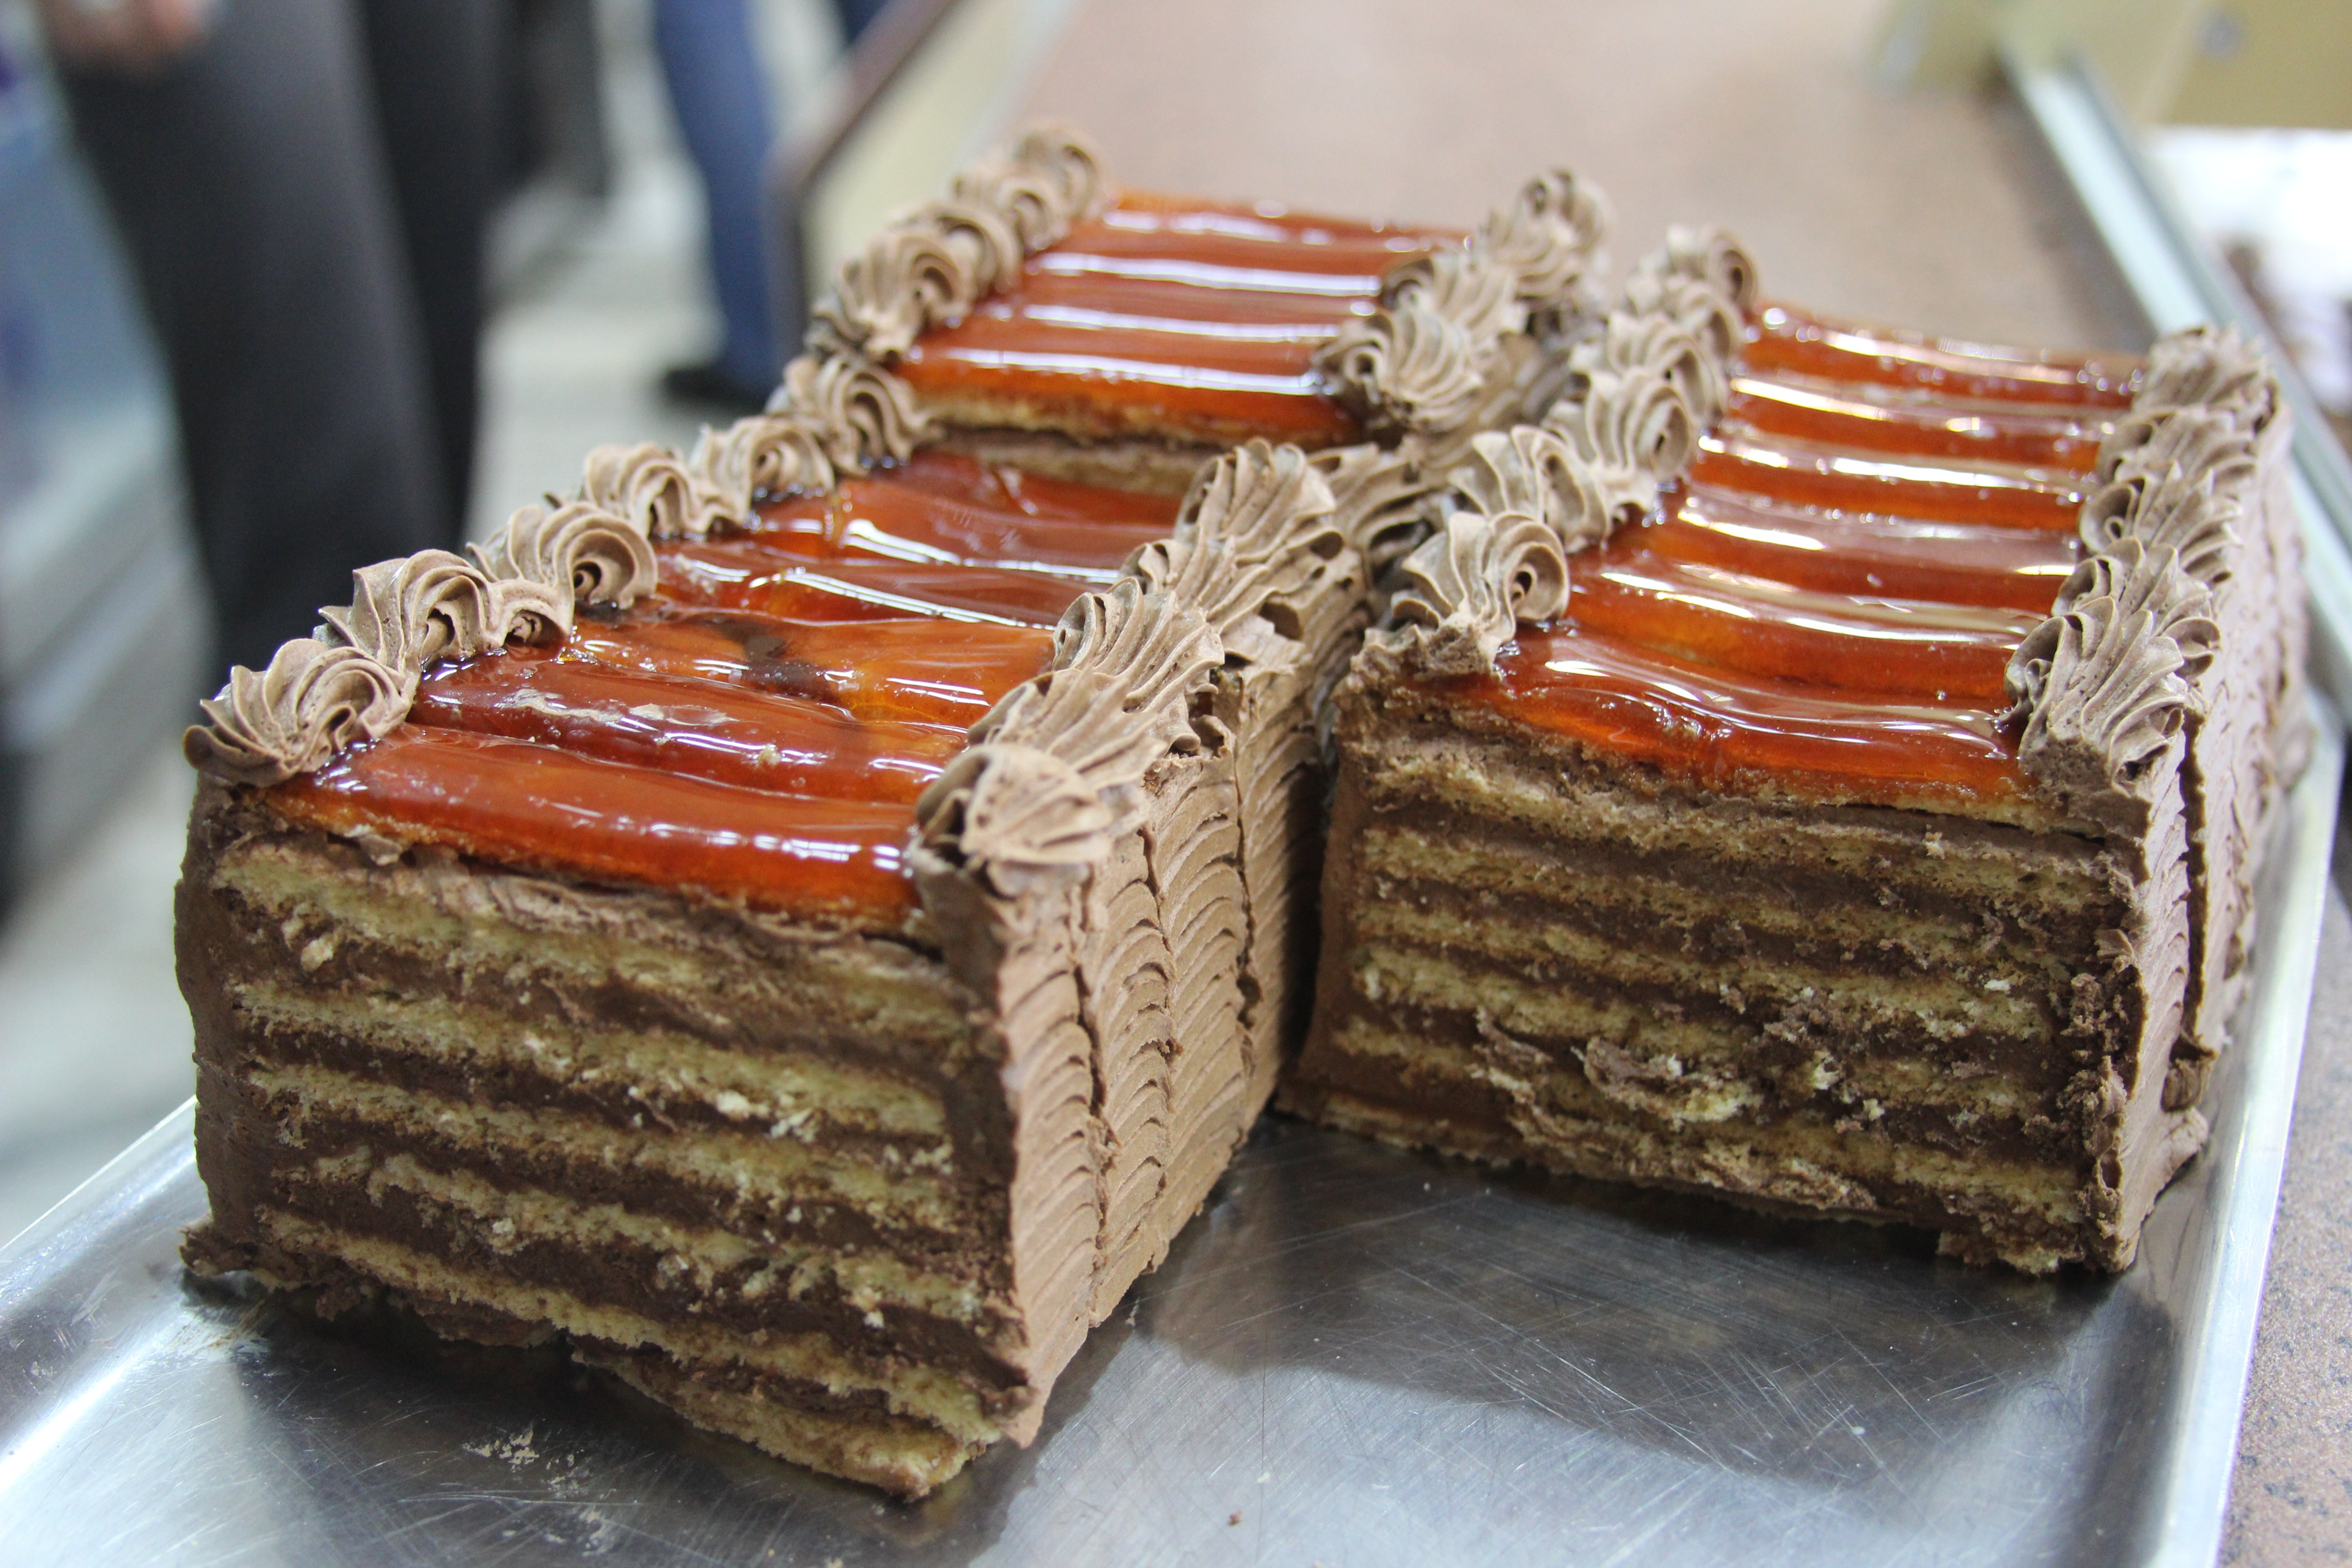
sweet, dish, meal, food, chocolate, baking, dessert, cuisine, delicious, cake, candy, baked goods, snack food, dobos torte